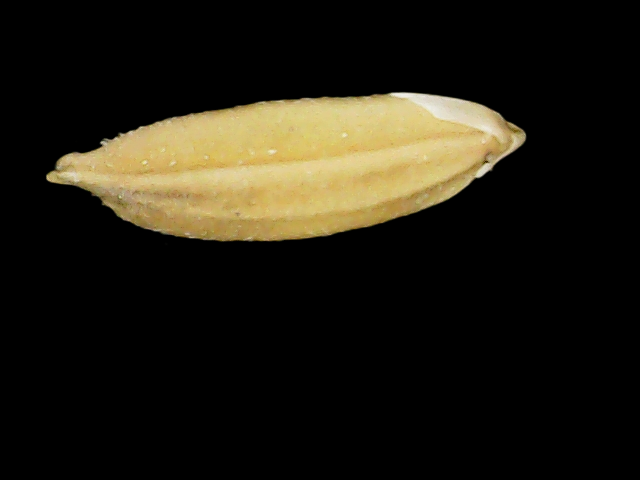
Rice variety: Binadhan24